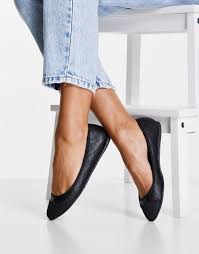
Label: Ballet Flat